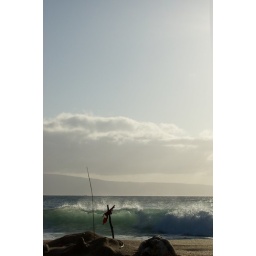
cross in the sand